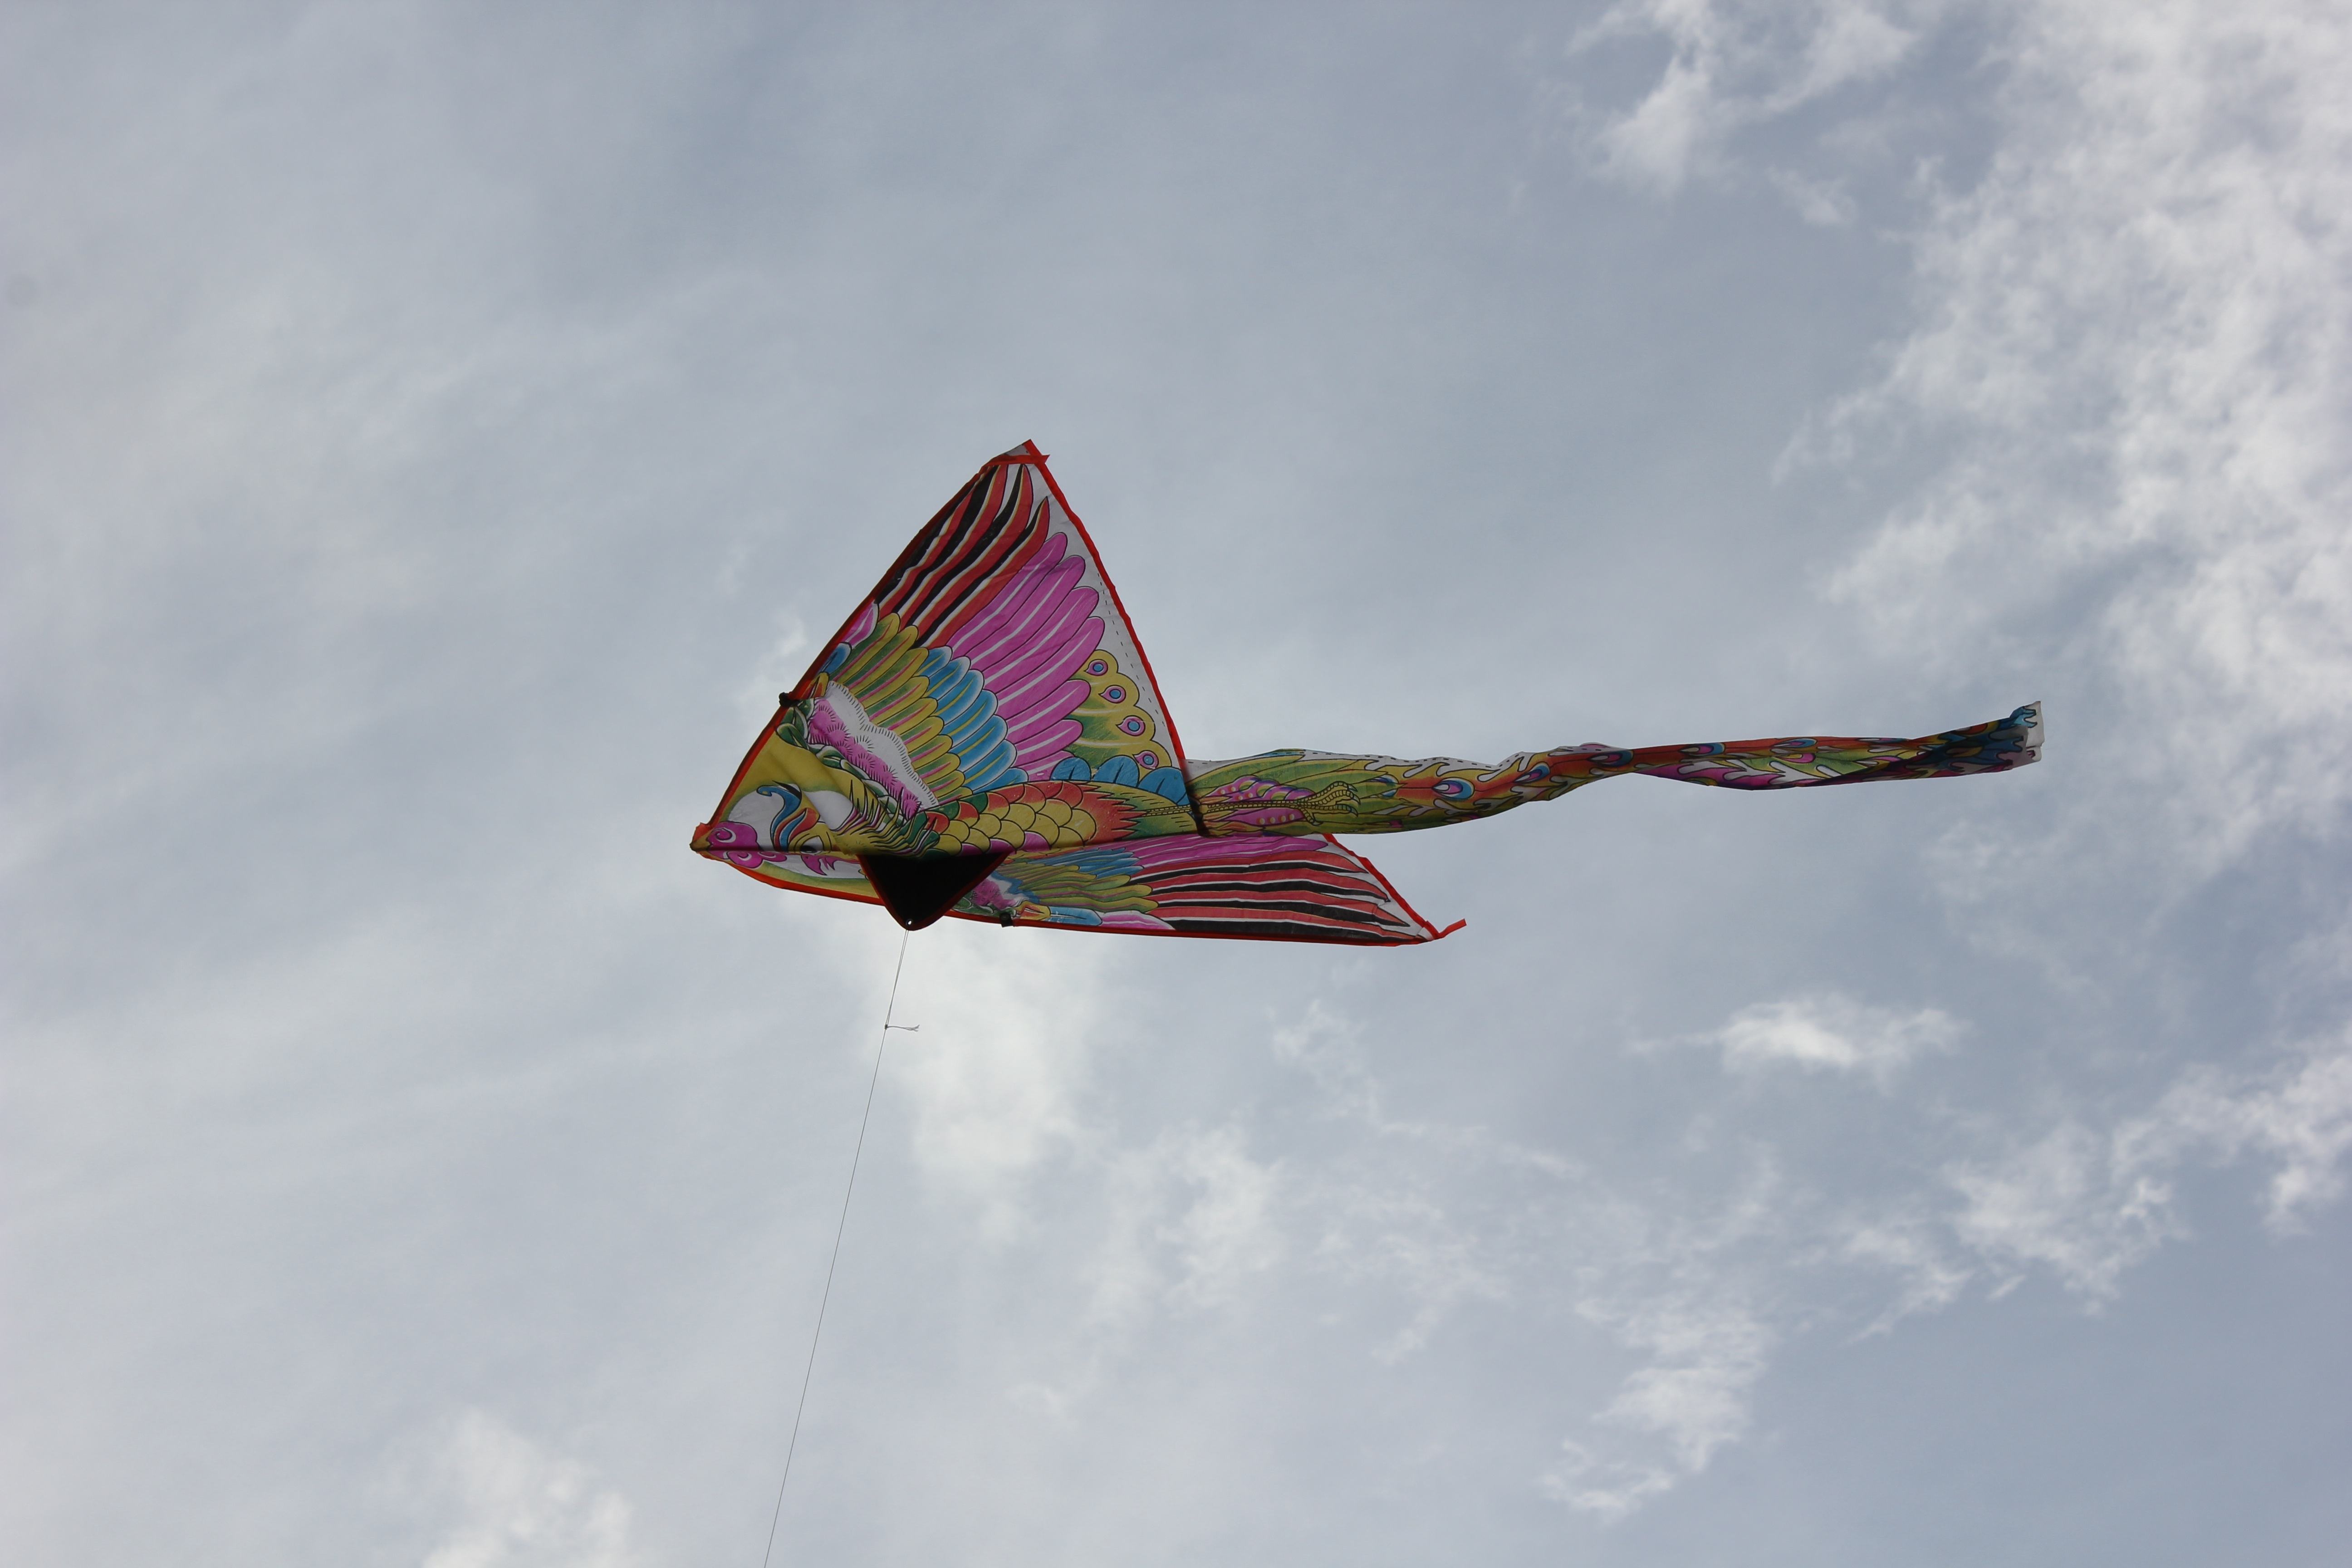
wing, sky, wind, kite, toy, clouds, sports, atmosphere of earth, windsports, kite sports, individual sports, sport kite